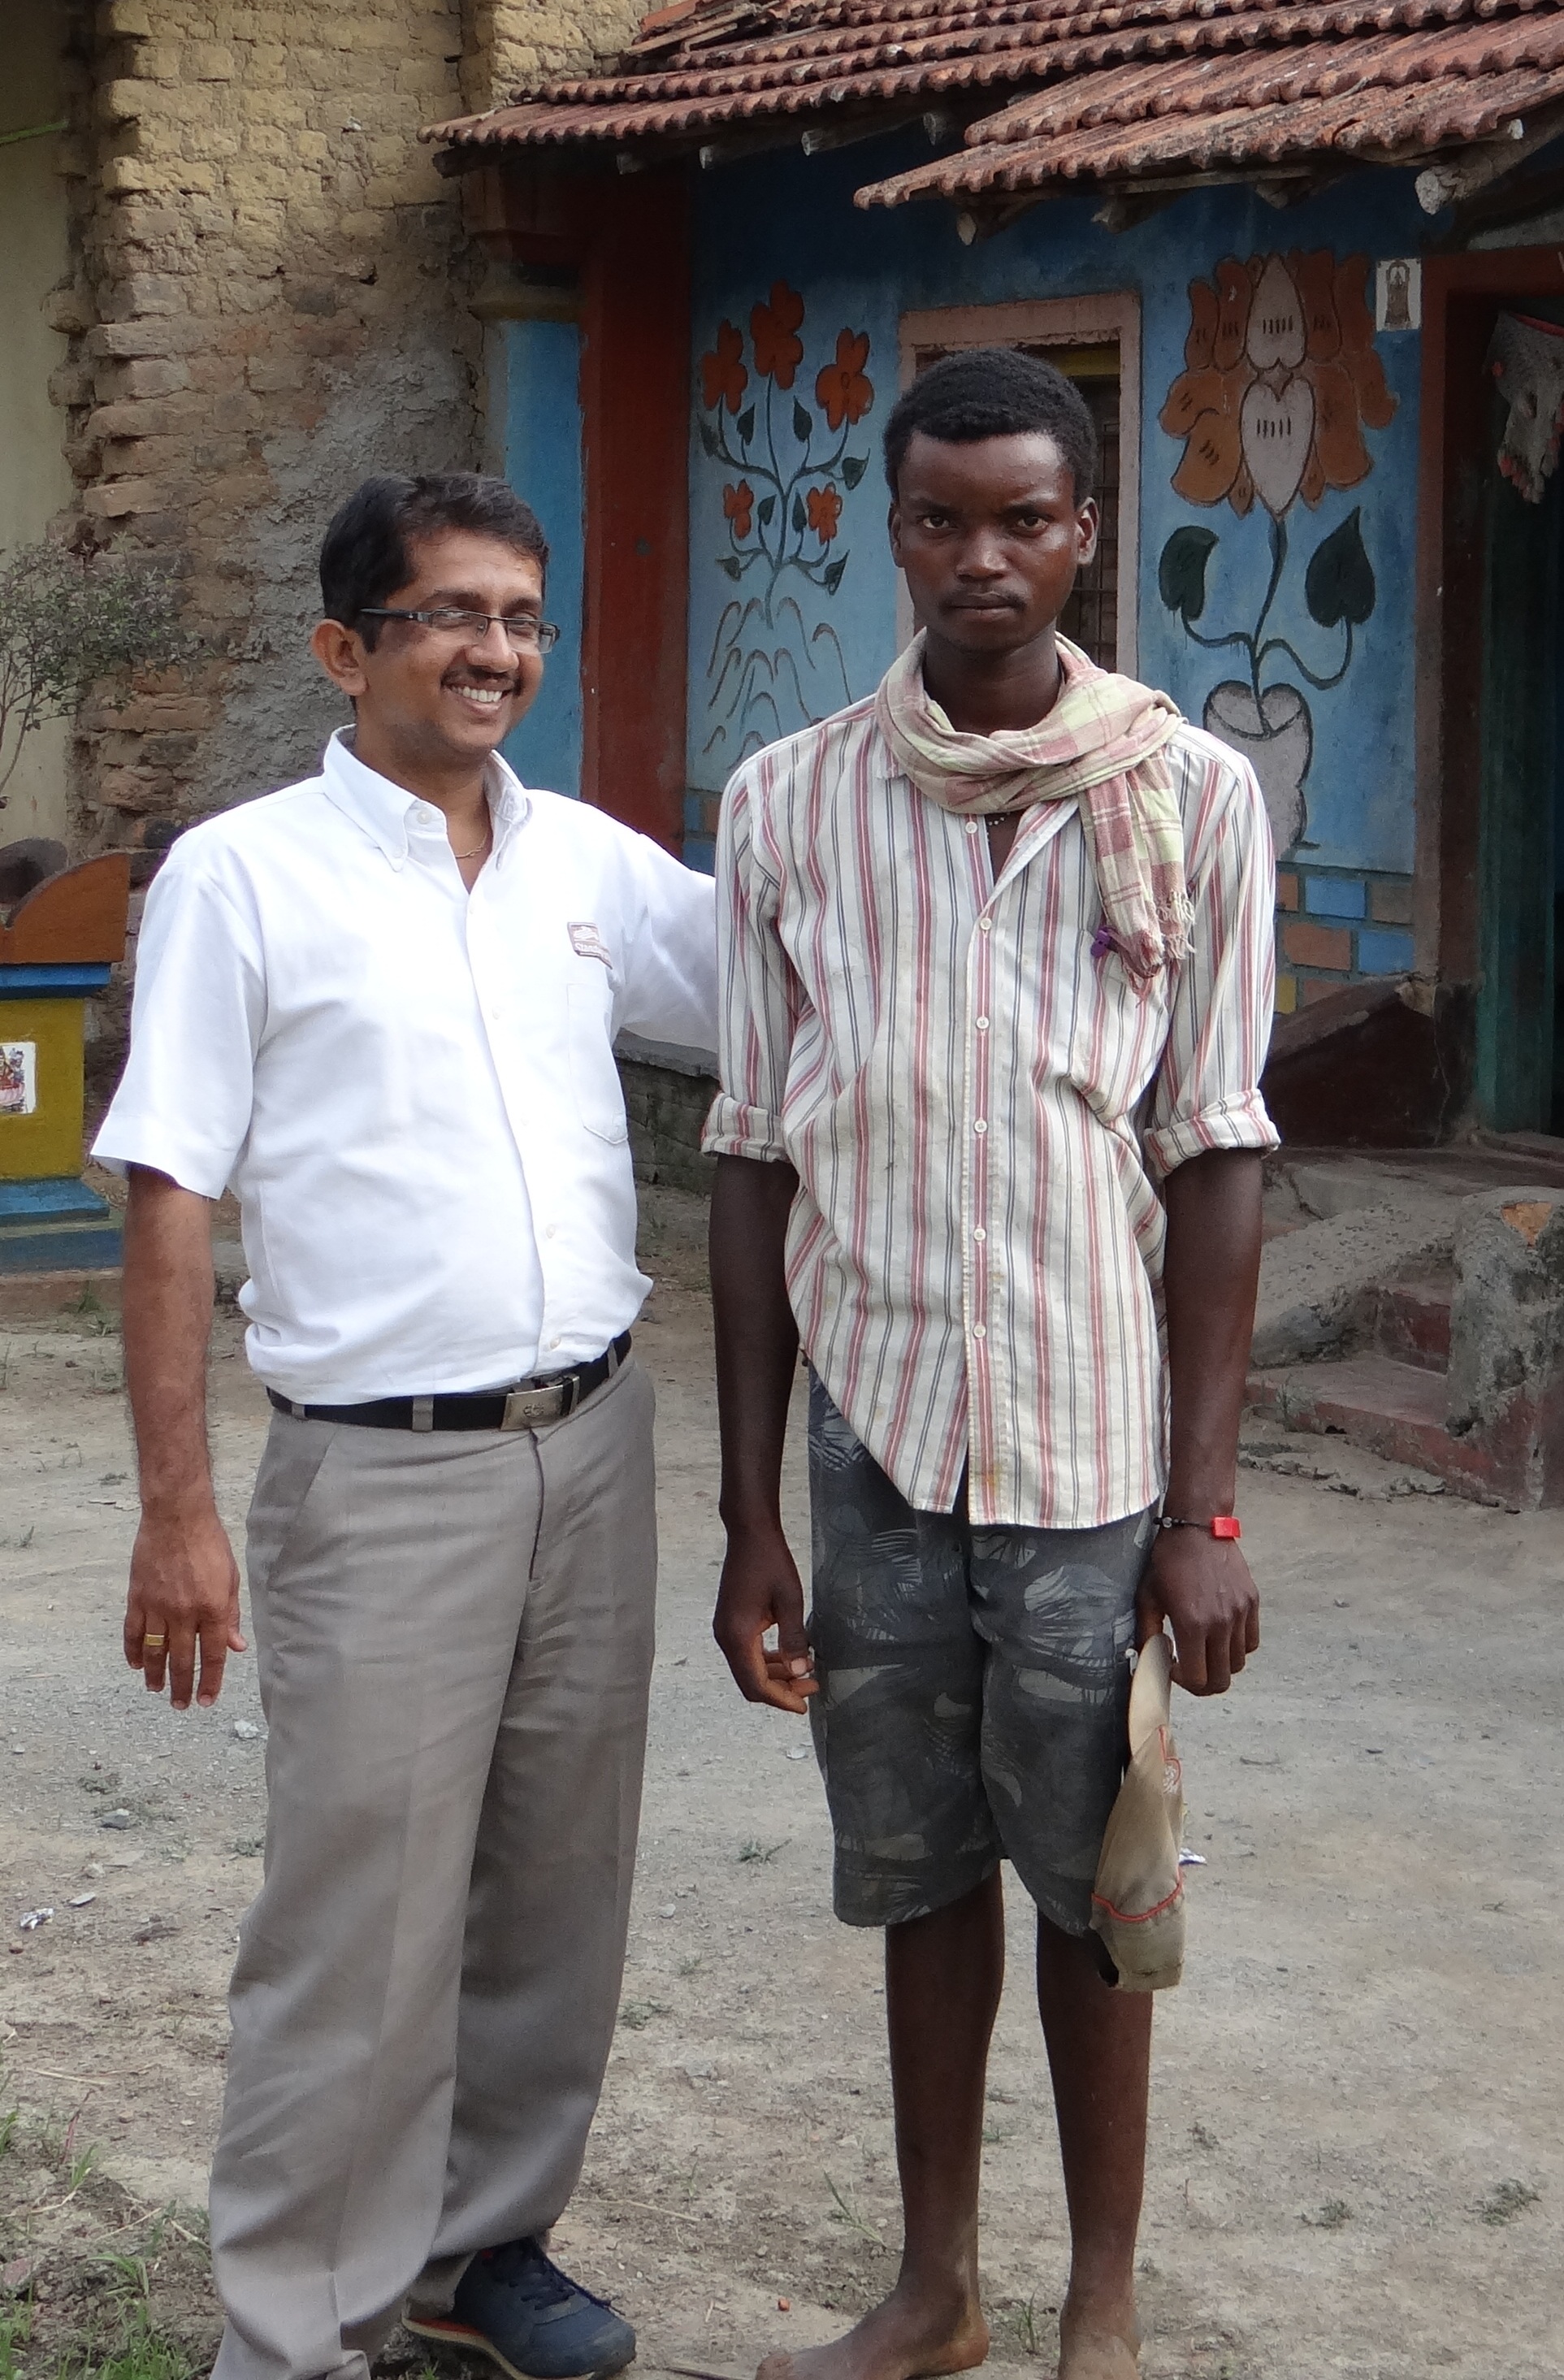
man, person, people, male, temple, india, races, indian, integration, karnataka, ethnicity, siddi, siddhi, bantu